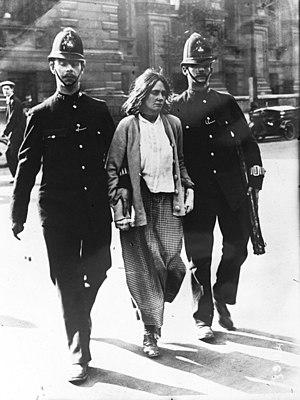
L'histoire du féminisme commence dans la seconde partie du XIXᵉ siècle, lorsque le mot féminisme apparaît sous la plume d'Alexandre Dumas fils puis sous celle d'Hubertine Auclert. Cependant, dès la fin du Moyen Âge, des auteurs critiquaient la place accordée aux femmes dans la société. Le discours féministe, à partir de ce moment, met plusieurs siècles pour s'élaborer et s'afficher comme un mouvement revendiquant, dans un premier temps, l'égalité civique et civile des femmes et des hommes puis une libération des femmes du carcan patriarcal.
Le féminisme au Royaume-Uni a des origines anciennes. Dès le XVIIIᵉ siècle des femmes tentent d'améliorer leur situation. Dans un premier temps, les féministes réclament surtout le droit de vote mais elles ne délaissent cependant pas les autres sujets les concernant : droit à l'éducation, droit du travail, droits civils, etc.